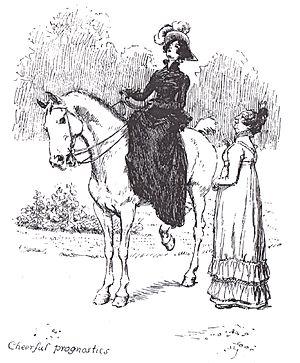
Orgueil et Préjugés, ch. 7
La famille Bennet est une famille de fiction imaginée par la romancière britannique Jane Austen. Elle occupe une place centrale dans le roman Orgueil et Préjugés car c'est la famille de l'héroïne, Elizabeth. Les relations complexes entre ses divers membres influencent l'évolution de l'intrigue. Dans une société où le mariage est le seul avenir envisageable pour une jeune fille de bonne famille, la présence au foyer de cinq filles à marier sans autres atouts que leur bonne mine, ne peut qu'être source de soucis. Or les époux Bennet n'assument pas leur rôle d'éducateurs ; la mère se démène si maladroitement, sous l'œil goguenard d'un mari indifférent, qu'elle fait fuir le jeune homme riche qui a remarqué l'aînée et la plus jolie de ses filles. Ces dernières ont des comportements bien différents selon l'éducation qu'elles ont reçue ou qu'elles se sont donnée : si les deux aînées, Jane et Elizabeth, ont une conduite irréprochable et sont appréciées de leur père, si Mary, la moins jolie, affiche des prétentions intellectuelles et musicales, les deux plus jeunes sont laissées presque à l'abandon sous la supervision brouillonne de leur mère.